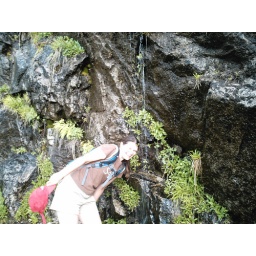
Cooling off on the water flowing from the cracks in the rock